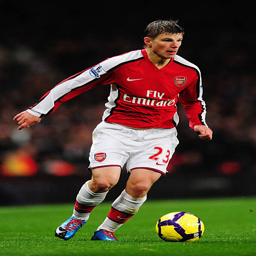
footballer in action during the match .